The Gearagh

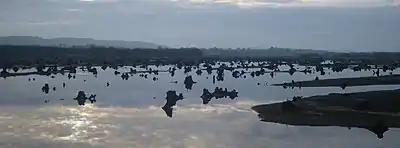
Wider view

The Gearagh is a submerged glacial woodland and nature reserve two kilometres southwest of Macroom, County Cork, in Kilmichael parish, Ireland. It is located at the point where the River Lee descends from the mountains and widens at an alluvial plain, and stretches for roughly five kilometres, bounded by the townlands of Toonsbridge, Illaunmore and Anahala.